Anna Kay Scott

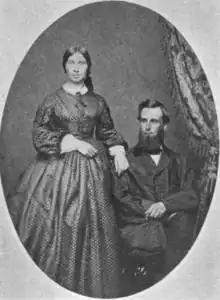
Anna Kay Scott and Rev. E. P. Scott, about 1862

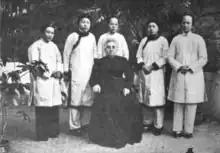
Anna Kay Scott with five Chinese nurses, from a 1912 publication.

Anna Kay taught school in Columbus, Illinois, as a young woman. She married a missionary in 1861, and the two left for a mission post in Nowgong in Assam the following year, arriving in the midst of a cholera epidemic. They spent a year learning Assamese, and worked among the Mikir (Karbi) people in the hills of Assam. She described the 1869 Cachar earthquake in her memoirs: "For two weeks there were tremors of the earth and I knew not if a more severe earthquake might come at any moment." Her husband experienced heat stroke and died from cholera in the months after the quake.